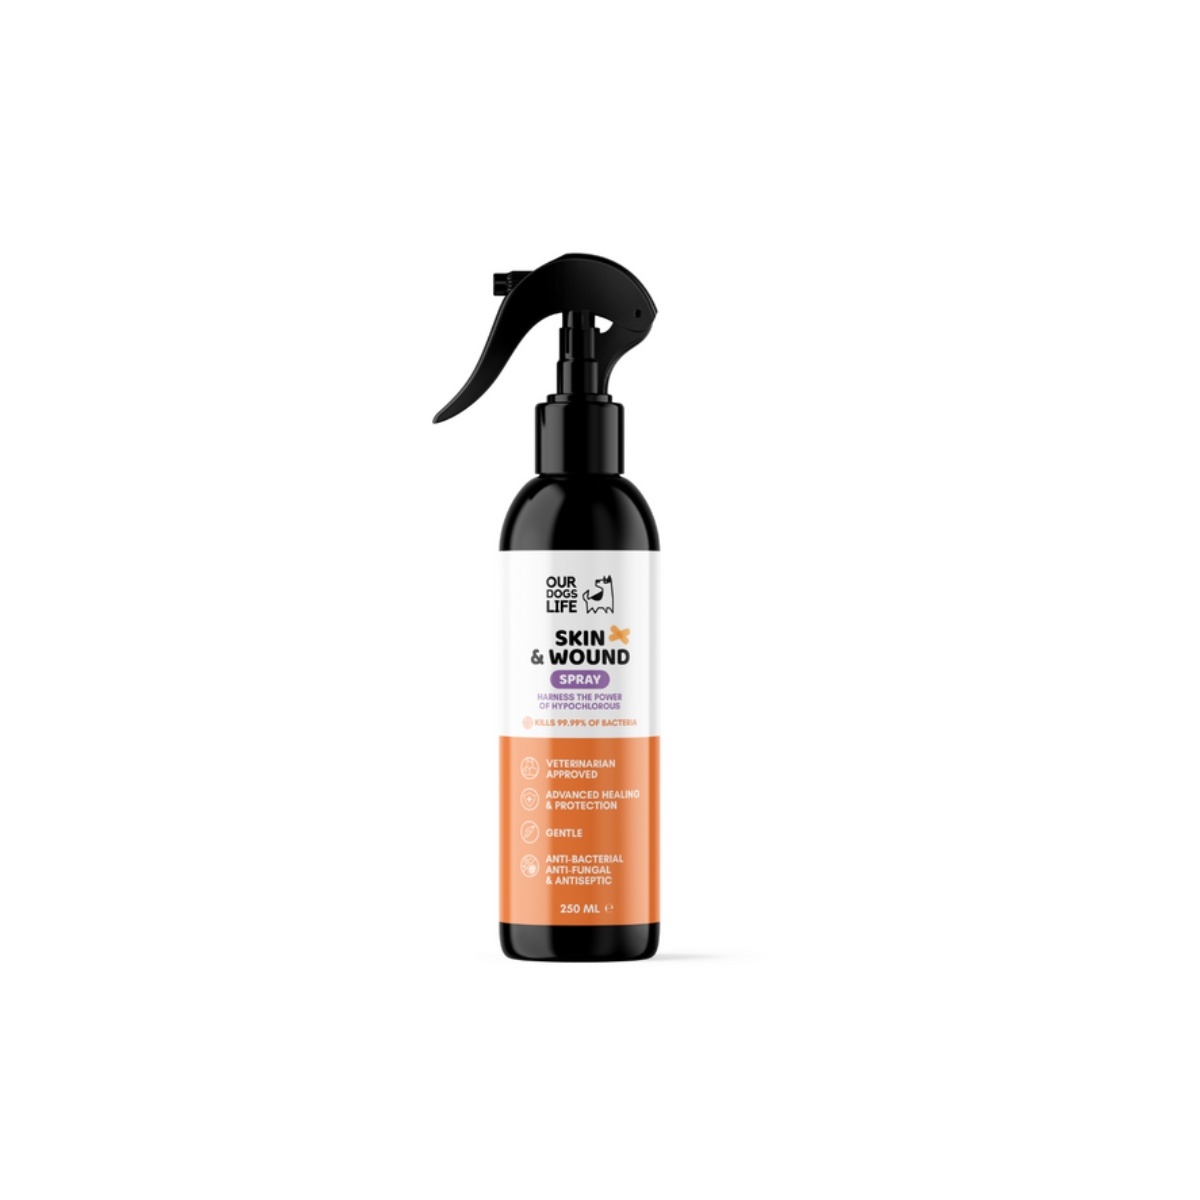
Skin & Wound Antiseptic Spray For Dogs ( EXP : NOV 2025 )
Our Dogs LIfe Skin & Wound Antiseptic Spray -Healing Spray Unlock the healing power of Hypochlorous with Our Dogs LIfe Skin & Wound Antiseptic Spray . Thus this advanced formula is designed to treat wounds, bites, and itch-related issues effectively, promoting faster recovery and healthier skin for your dog. Key Benefits Healing Power: Our antiseptic spray harnesses the natural healing properties of Hypochlorous. It treats wounds, bites, and itch-related issues, accelerating the healing process and promoting quicker recovery. Protection: Not only does our spray heal damaged skin, but it also protects against further damage. This ensures your dog’s skin remains healthy and resilient, preventing additional issues. Clinically Tested: For your peace of mind, our spray is clinically tested. This guarantees both its effectiveness and safety for your pet, ensuring you can trust it for your dog’s care. Easy Application: The spray bottle is designed for convenience. It allows for easy and precise application, making it simple to treat your dog’s skin issues at home. Additional Features Heal Damaged Skin: Effectively treats and heals various skin conditions. Advanced Protection: Provides a protective barrier against further damage. Anti-Septic & Anti-Viral: Kills 99.99% of bacteria and viruses. Gentle Safe Formula: Suitable for all dogs with no harsh chemicals. Clinically Tested Formula: Proven to be safe and effective. How to Use Firstly Clean the Affected Area: Ensure the area is clean and dry before application. Secondly Apply the Spray: Hold the bottle a few inches away from the skin and spray evenly over the affected area. Thirdly Allow to Dry: Let the spray air dry for best results. Reapply as needed.
Brand: OUR DOGS LIFE
Category: Animals & Pet Supplies > Pet Supplies > Pet Medicine > Antibiotics